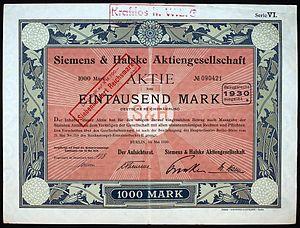
Siemens est un groupe international d’origine allemande spécialisé dans les secteurs de l'énergie, de la santé, de l'industrie et du bâtiment. Il a été fondé en 1847 par Werner von Siemens. Le groupe, dont le siège est à Munich, est le premier employeur privé d'Allemagne, et la plus grande société d'ingénierie en Europe.